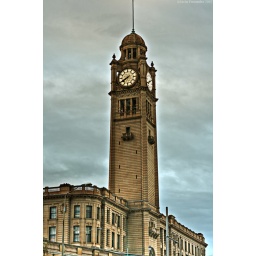
A mainstay on the Sydney cityscape since 1906. The clock tower was added in 1921.